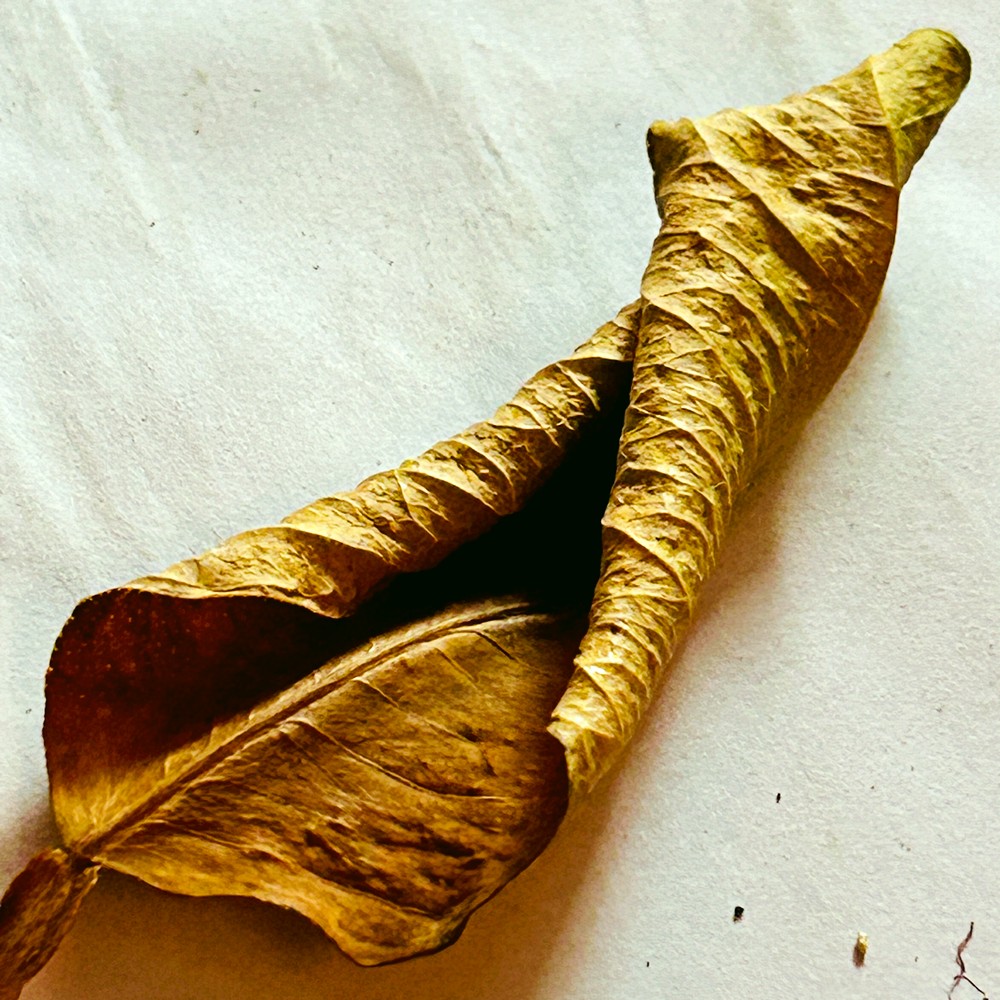
Label: Dry Leaf